First generation of video game consoles

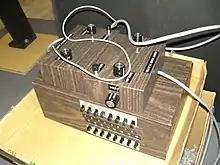
The "Brown Box" prototype is the forerunner of the Magnavox Odyssey, the first commercial home video game console.

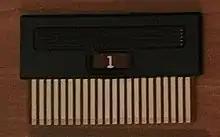
First cartridge of Magnavox Odyssey

As Sanders was a military contractor and not in the business of making and selling commercial electronics, the team approached several cable television industry companies to produce the console, but were unable to find a buyer. By January 1969 the team had produced the seventh prototype, nicknamed the "Brown Box". After a Sanders patent attorney recommended approaching television manufacturers, they found interest first at RCA and finally at Magnavox, who entered negotiations in July 1969 and signed an agreement in January 1971. Magnavox designed the exterior of the machine, and re-engineered some of the internals with consultation from Baer and Harrison; they removed the ability to display color, reduced the number of controller types, and changed the system of selecting games from a dial to separate game cards that modified the console's circuitry when plugged into the console. Magnavox named the console the Magnavox Odyssey and announced the system's launch date for September 1972.